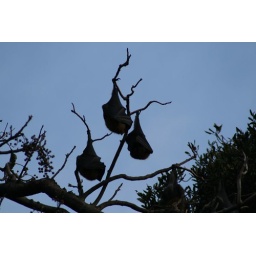
Little leather bags hanging in a tree